Walton Hill

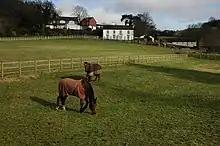
Walton Pool, a hamlet on Walton Hill

A bridle path runs from Calcot Hill Farm, along the southern face of the Walton Hill to the hamlet of Walton Pool. This crosses a footpath from Belbroughton and the A491 across farmland on its way towards the summit. From Walton Pool, a hamlet in the parish of Clent, two bridle paths follow the lines of two ridges, and meet to form the main south western spine of Walton hill. To the north west of Walton Pool there is a footpath which starts at St. Leonards church, the Parish church in Clent, and joins one of the two bridleways emanating from Walton Pool. Another path starts in the hamlet of Clatterbach, near the Vine Inn in Clent village and this allows direct access to the north western flank of Walton Hill.